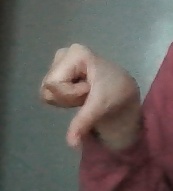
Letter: waw